63rd Airborne Brigade

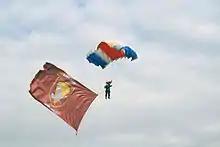
Paratrooper of 63rd Airborne Brigade

The 63rd Airborne Brigade is a unique "military school of parachuting". In the 1947-1990 period, 330,000 parachute dives had been taken, and since 1990, over 10,000 drops have been made each year. The 63rd Parachute Brigade earned the repute of one of the best units thanks to the exceptional efforts on the part of the troops and officers and high marks obtained in combined maneuvers.